Sinking of the RMS Lusitania

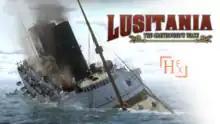
A publicity still from the forthcoming virtual museum experience "Lusitania: The Greyhound's Wake"

The first note, (citing attacks on 3 other ships: "Falaba", "Cushing", and "Gulflight") affirmed the right of Americans to travel as passengers on merchant ships of any nationality, reaffirmed the doctrine of strict accountability. As the Germans were claiming that it was impossible to conduct submarine warfare against merchant vessels "without disregarding those rules of fairness, reason, justice, and humanity which all modern opinion regards as imperative", "manifestly, submarines cannot be used against merchantmen". Bryan discredited himself when he told Austro-Hungarian ambassador Konstantin Dumba that the American protest was only for the benefit of US public opinion and its sharp tone should be disregarded. A defensive German response came on 28 May.